Augusto Andaveris

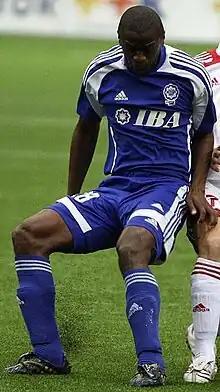
Andaveris in 2009

Augusto Andaveris Iriondo (born 5 May 1979 in the Chicaloma, La Paz Department) is a Bolivian football striker who currently plays for Club Always Ready.